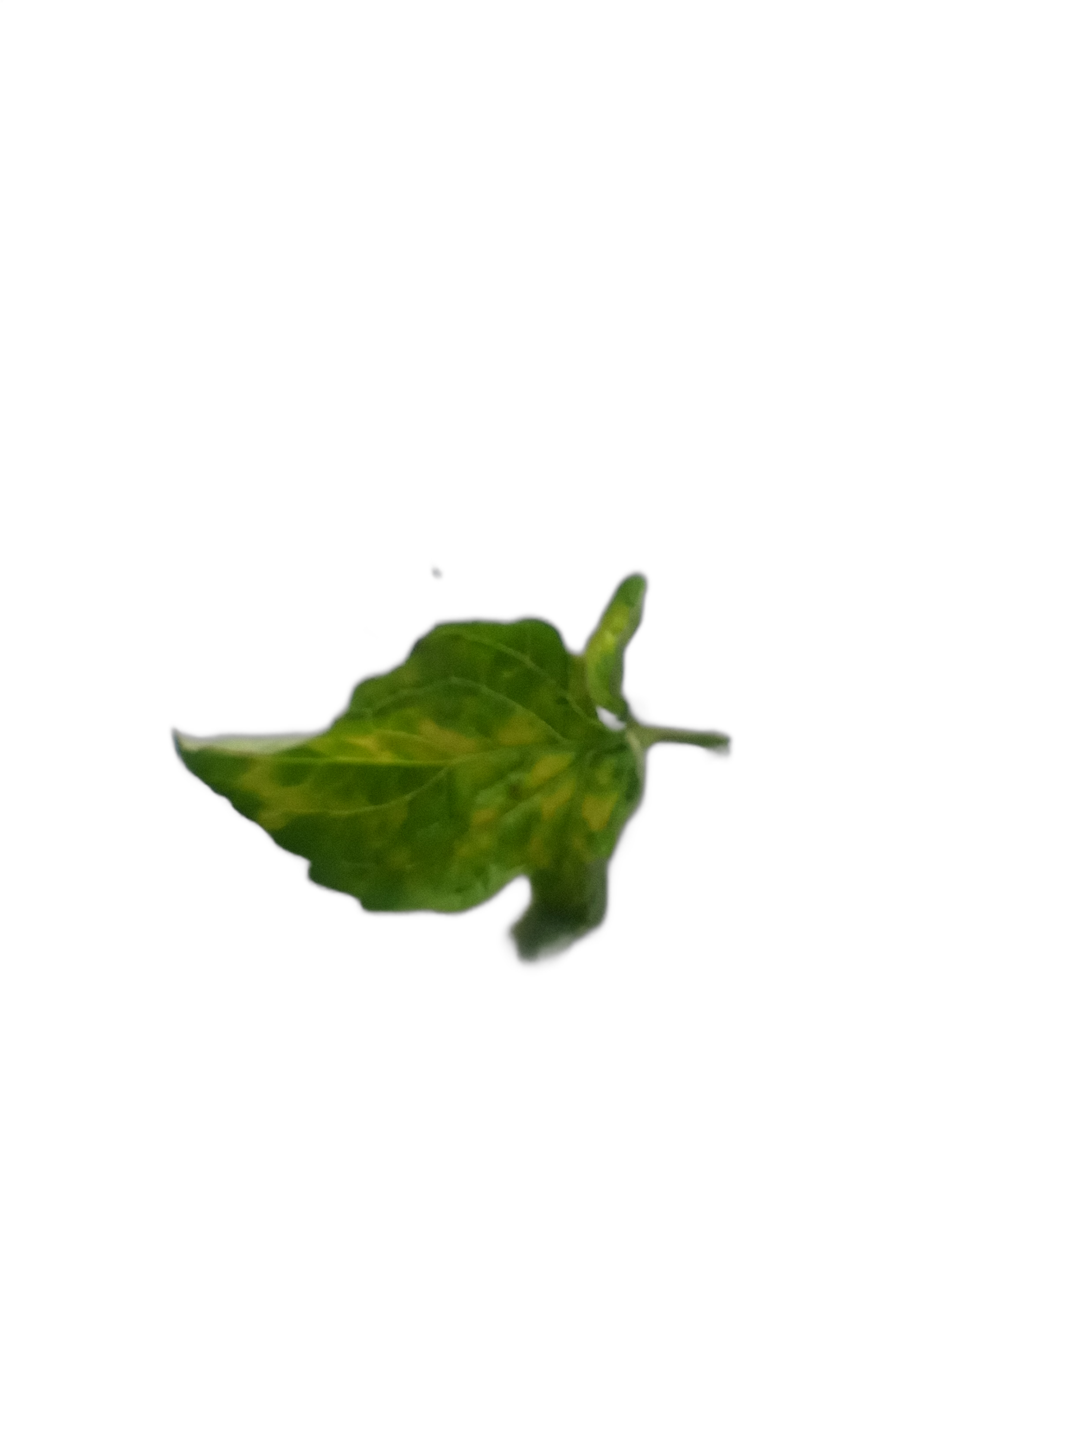
Crop: Tomato
Label: Spot